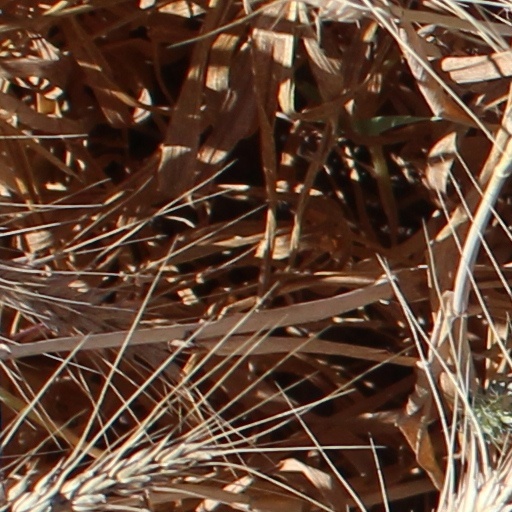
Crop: wheat